No. 19 Squadron RAF

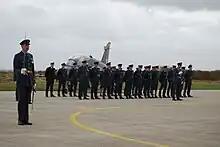
No. 19 (R) Squadron Disbandment Event held on 24 November 2011 at RAF Valley, led by Wg Cdr Kevin Marsh

No. 19 Squadron was stationed at RAF Duxford after the outbreak of the Second World War in September 1939, and was part of No. 12 Group, RAF Fighter Command. Douglas Bader was posted to the squadron in February 1940. In May and June 1940, the squadron helped provide air cover over the Dunkirk beaches. In June 1940, No. 19 Squadron began the receive Spitfire Mk.Ibs, which were armed with the Hispano cannon, however due to reliability issues the unit soon reverted to the Spitfire Mk.Ia. No. 19 Squadron formed part of the Duxford Wing, No. 12 Group's 'Big Wing' formation during the Battle of Britain.